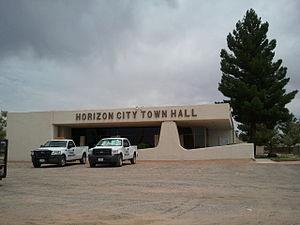
Horizon City est une ville située au centre du comté d'El Paso et au sud-est de la ville d'El Paso, au Texas, aux États-Unis.